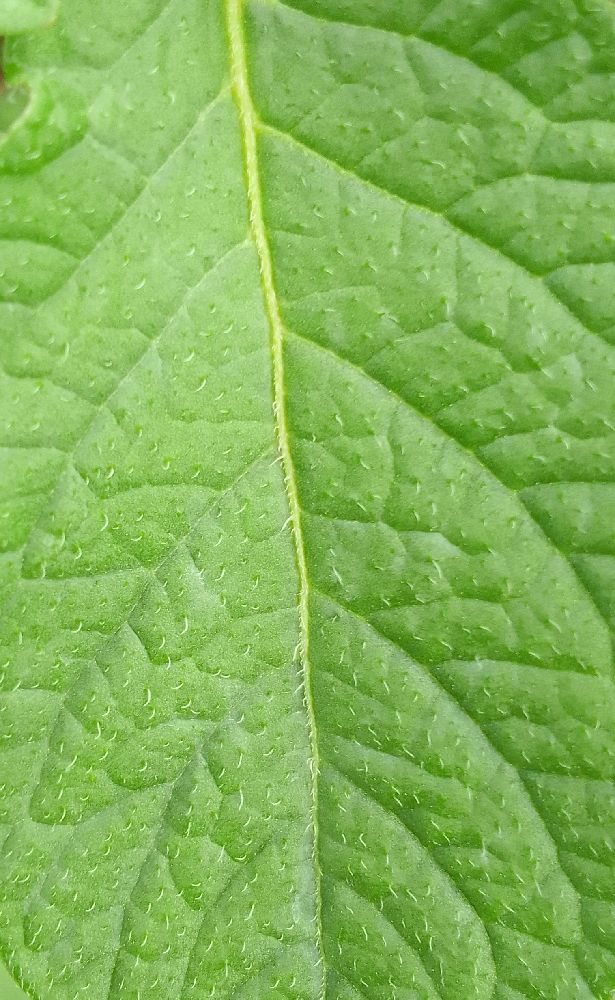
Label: Healthy